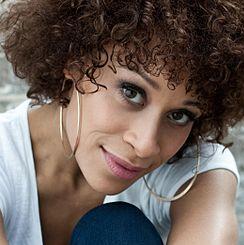
Age: 29